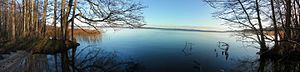
Selenter See
:Image:Selenter See Panorama.jpg